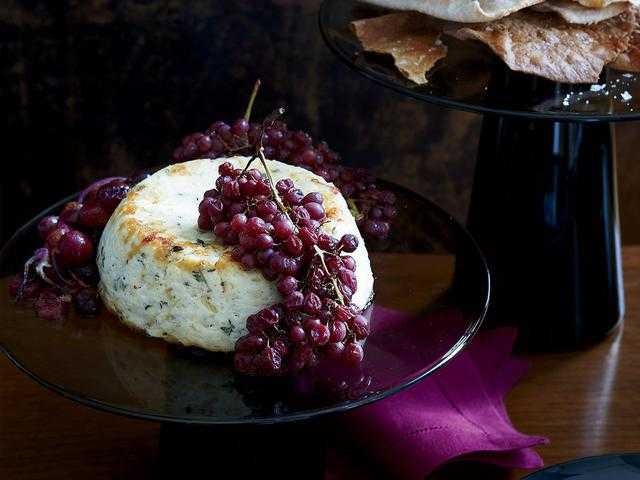
Label: Grapes